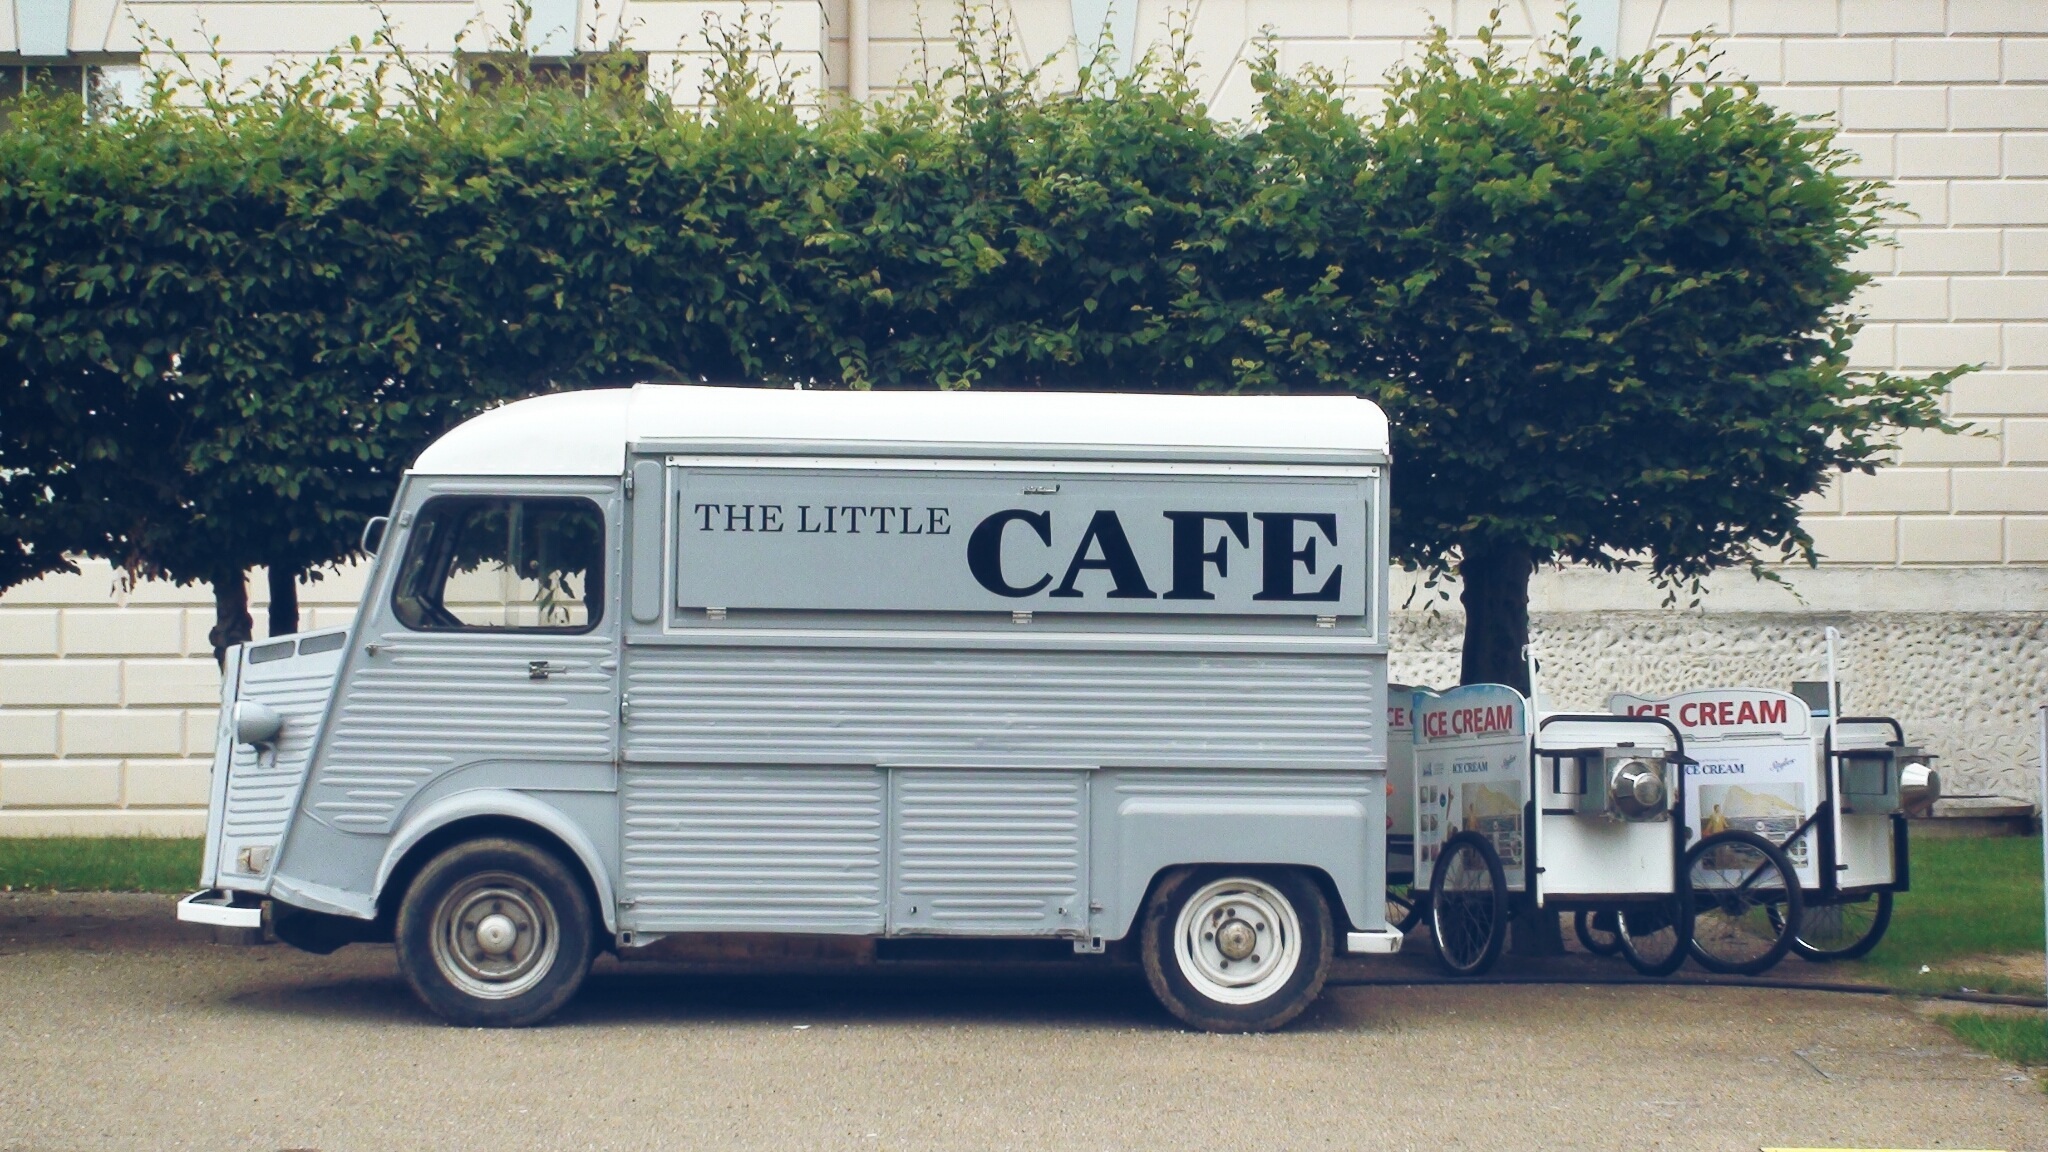
mobile, cafe, car, van, restaurant, transport, truck, food, vehicle, catering, antique car, land vehicle, recreational vehicle, automobile make, citro n h van